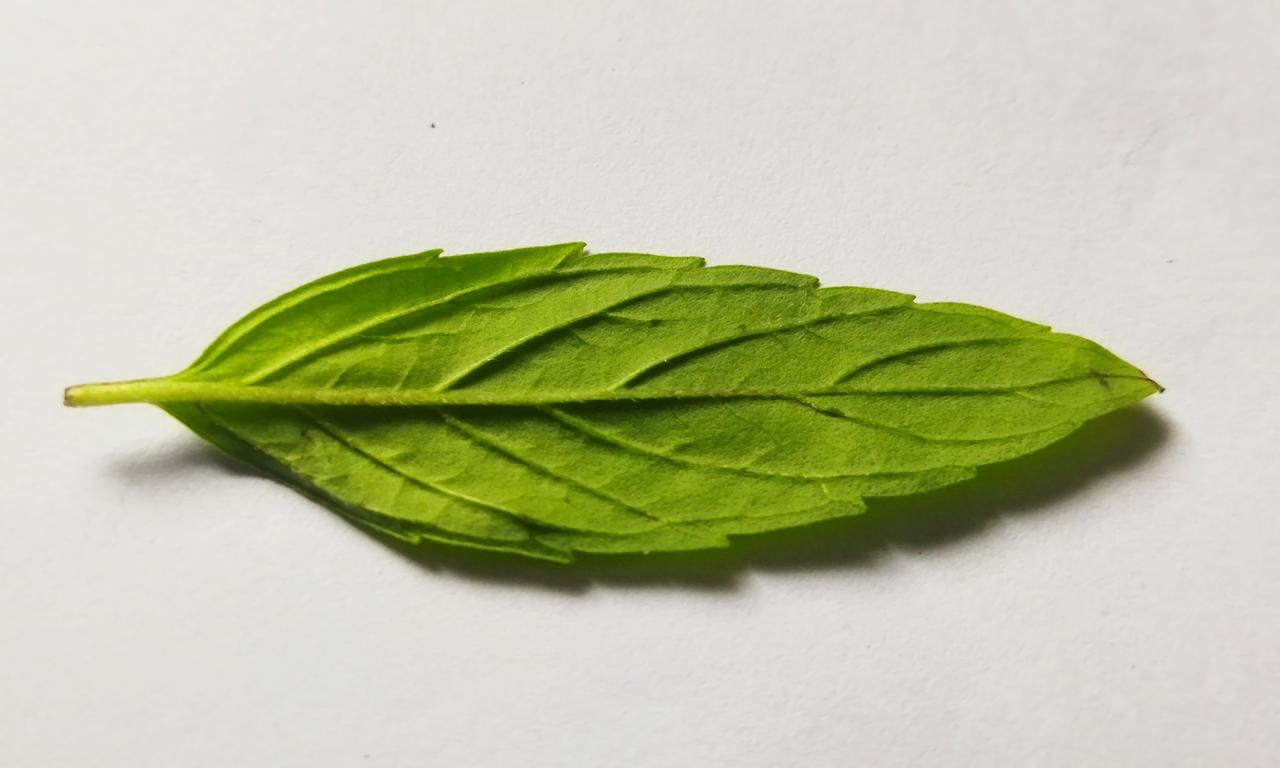
Label: Fresh